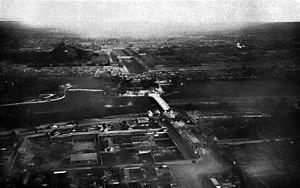
Vue prise en ballon, montrant le Palais de la Rotonde et les deux Ponts de marbre, la Montagne de Charbon ou Meï-Chan, la partie nord du Palais Impérial